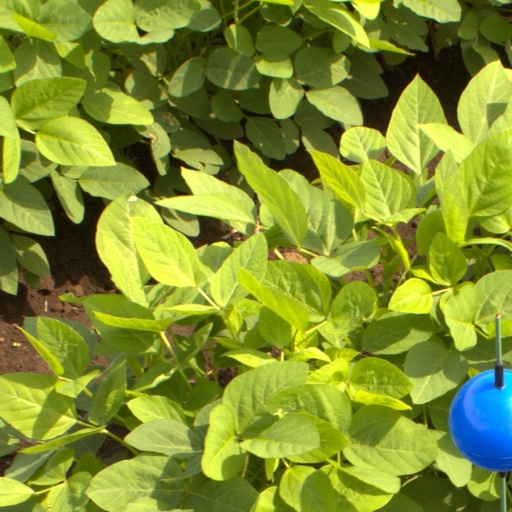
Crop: soybean